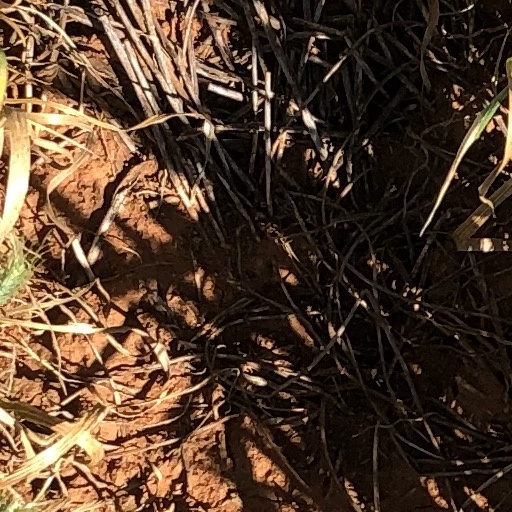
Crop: wheat